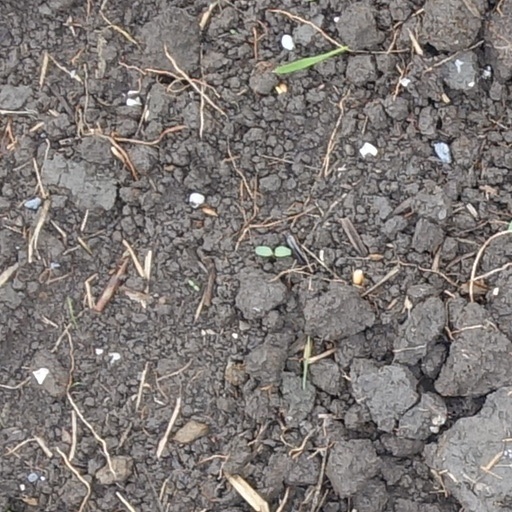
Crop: wheat